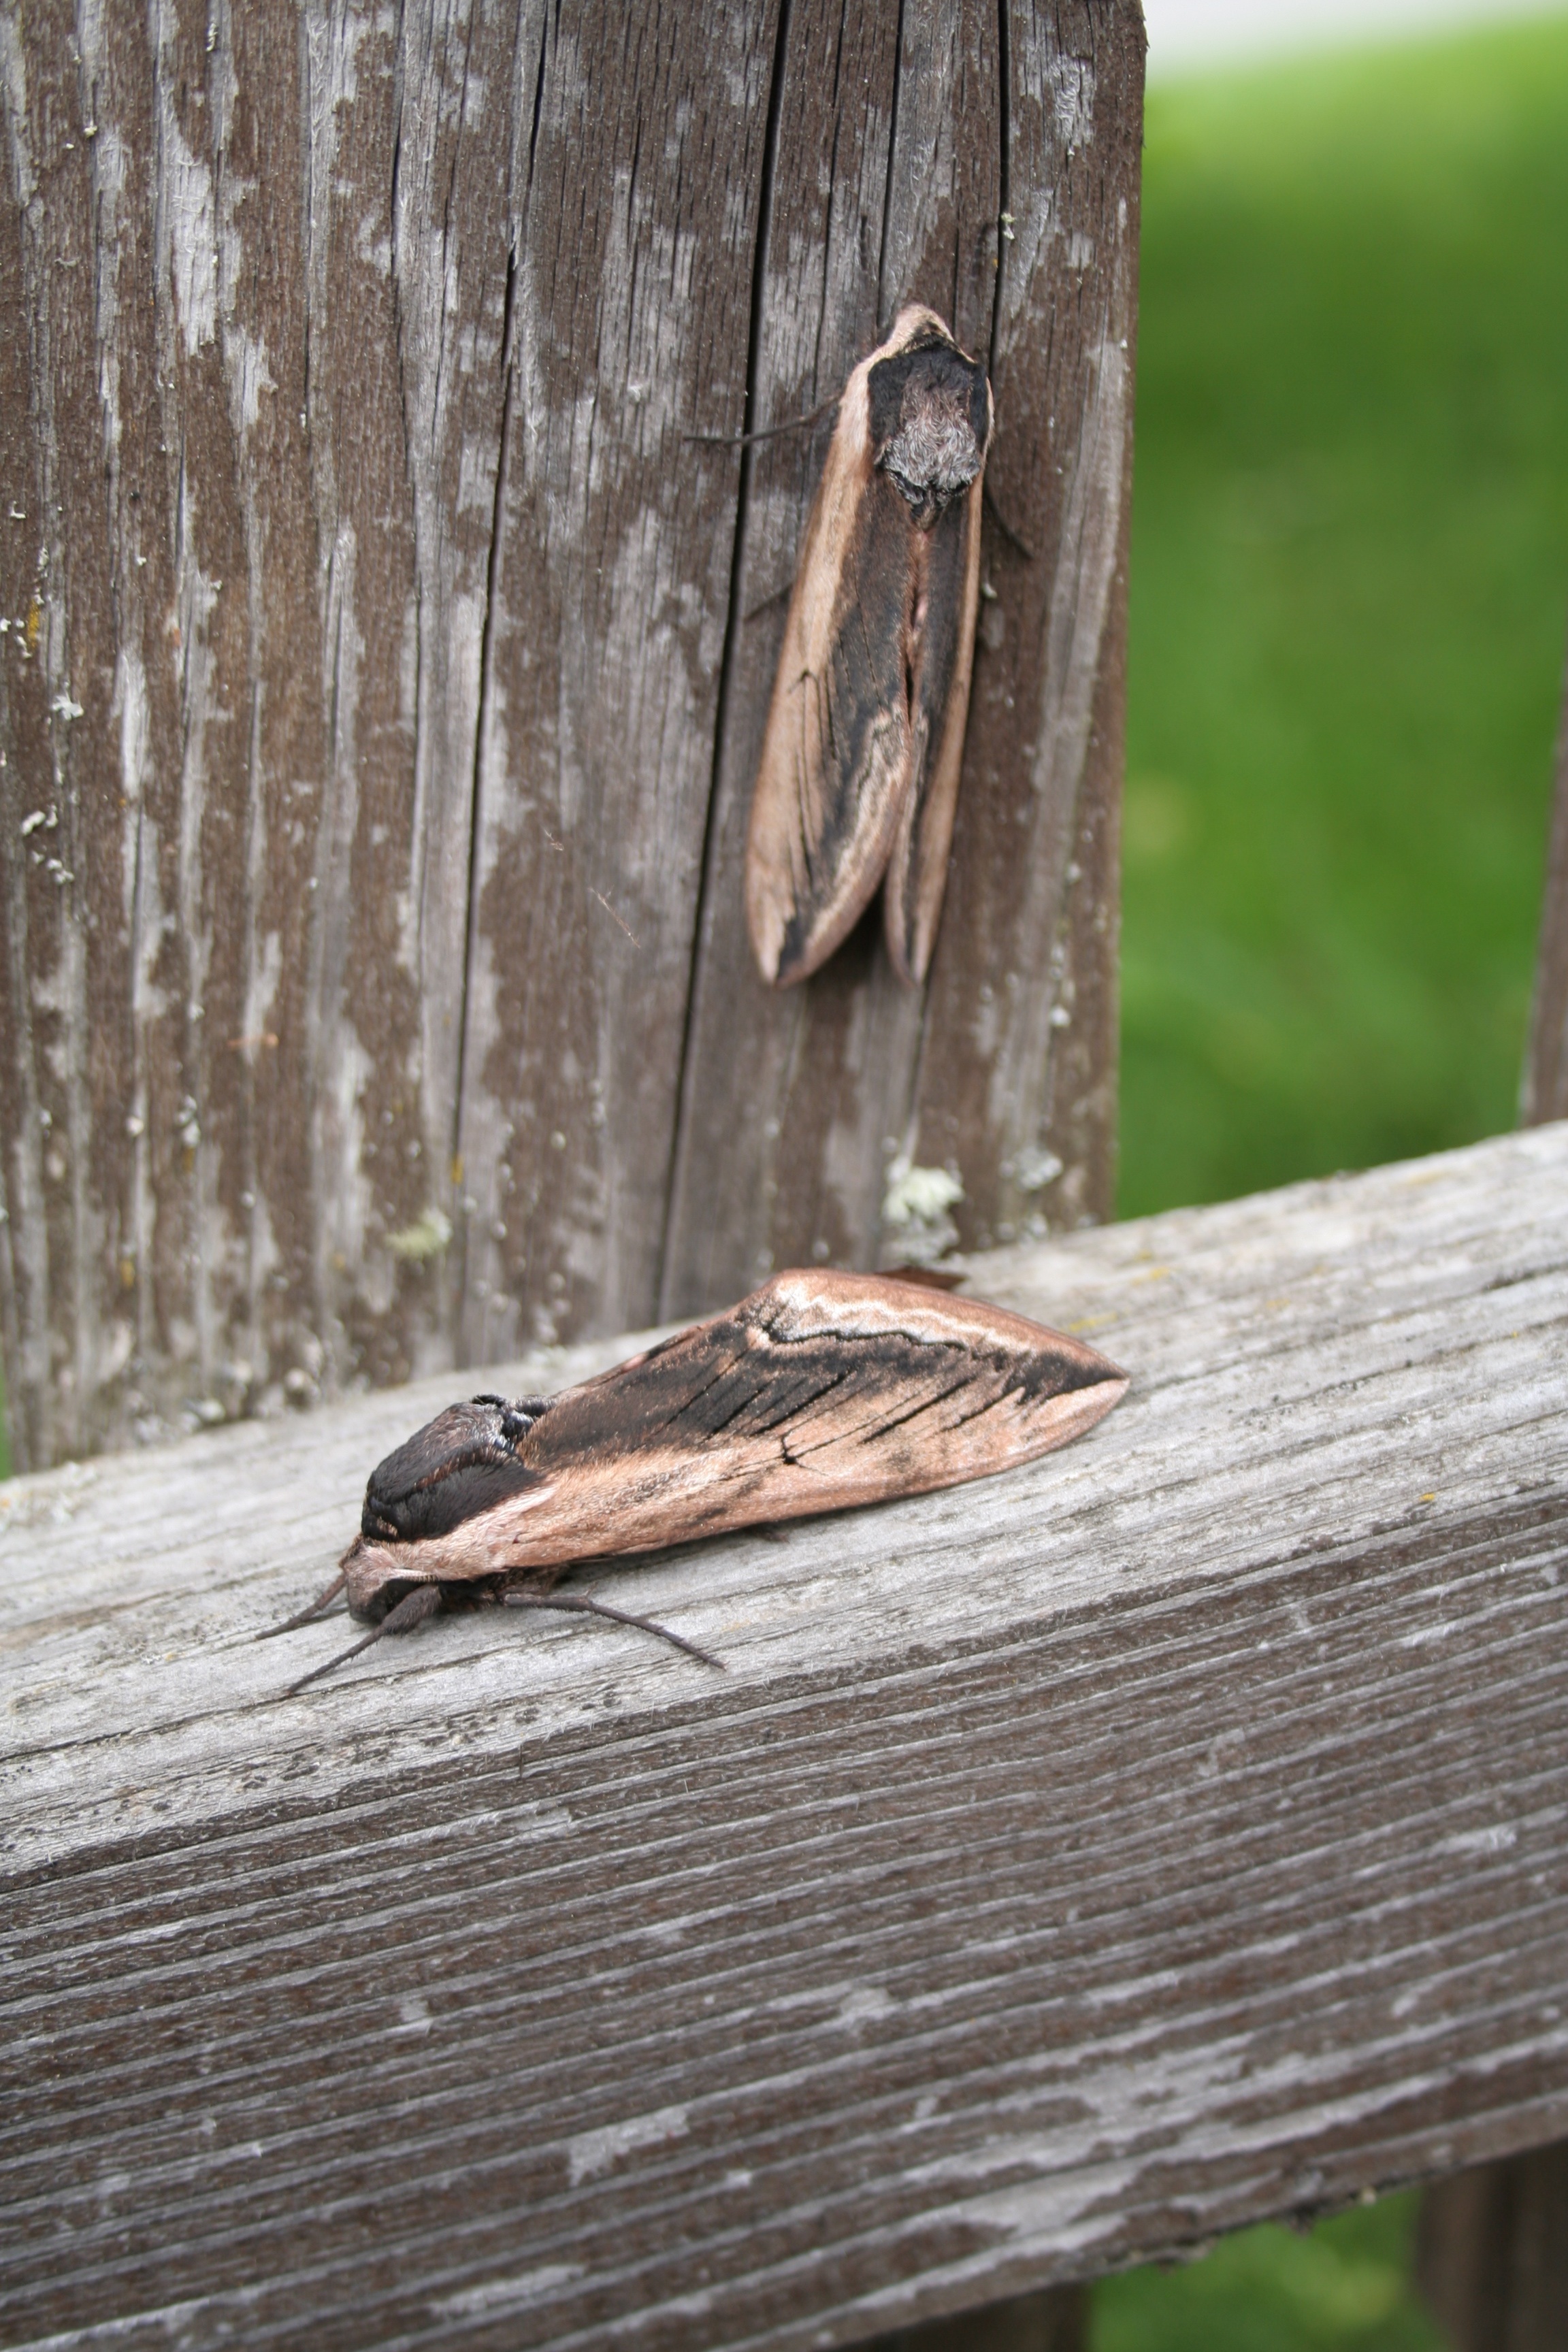
tree, nature, branch, wood, wildlife, insect, flight, moth, butterfly, fauna, animals, flight insect, owls, flying insects